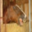
Label: horse